Florence Atherton Spalding

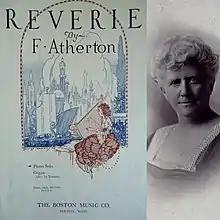

She was born Florence A. Faxon in 1859, the daughter of Edward Faxon (1824–1886) and Eliza Otis Pope (1824–1869), a musically gifted and prosperous family with connections, that descended from Myles Standish and other colonial figureheads.